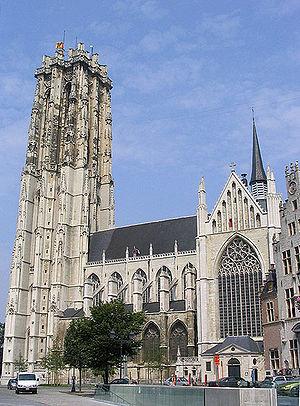
Malines, est une commune et ville néerlandophone de Belgique située en Région flamande dans la province d'Anvers, chef-lieu de l'arrondissement.
Liste des églises en Belgique avec une hauteur de 75 mètres et plus. Cette liste est peut-être incomplète et incorrecte et doit être complétée ou corrigée si nécessaire.
La seigneurie de Malines était un petit territoire autonome aux Pays-Bas, comprenant la ville de Malines, en Belgique, et quelques communes en dehors de la ville.